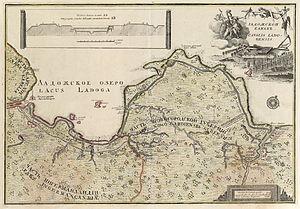
Le canal de jonction du Ladoga est un ancien canal qui se trouve aujourd'hui dans l'Oblast de Leningrad, et qui relie la Neva au Svir en court-circuitant les eaux agitées du Lac Ladoga, qui se trouve juste au nord-ouest. Il est long de 117 km et comporte deux bras, désormais fort envasés : le Vieux canal du Ladoga et le Nouveau canal, qui lui est parallèle et relie le port fluvial de Sviritsa sur le Svir, au fort de Chlisselbourg sur la Neva, via Novaïa Ladoga sur le Volkhov.